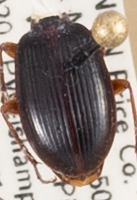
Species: Synuchus impunctatus
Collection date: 2020-07-14
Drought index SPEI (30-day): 0.394
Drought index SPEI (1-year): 1.314
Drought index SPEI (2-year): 2.09